The Reluctant Millionaire

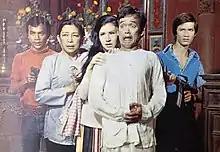
Kiều Hạnh, Ngọc Tuyết and Văn Chung in the scene.

The Occasional Millionaire or The Reluctant Millionaire is a 1973 Vietnamese 35mm eastmancolor film directed by Lê Hoàng Hoa.